Marquessate of the Valley of Oaxaca

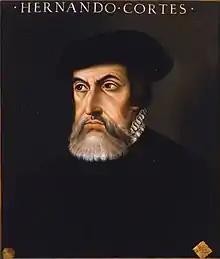
Hernán Cortés, "conquistador" of New Spain, 1st Marquess of the Valley of Oaxaca

At his arrival at Mexico City in 1526, after having defeated Olid, Cortés found that his enemies Bishop Fonseca, President of the Council of Indies, and Diego Velázquez de Cuéllar, Governor of Cuba, had persuaded the King to initiate a "juicio de residencia" (judgement of residence) against him. The chosen licentiate was Luis Ponce de León, who suspended Cortés from his office of governor on 16 July 1526, and took over the government himself. Ponce de León died shortly after his arrival, and was replaced by Marcos de Aguilar, who also died shortly after taking office. Cortés, who was accused by his opponents of having poisoned both of them, decided to return to Spain to appeal to the justice of the King.